Mahogany

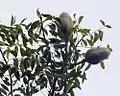
Pacific Coast mahogany ("Swietenia humilis") leaves and fruit

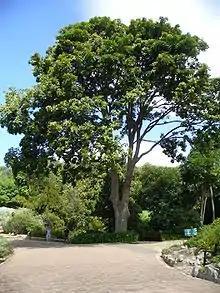
African mahogany ("Khaya anthotheca")

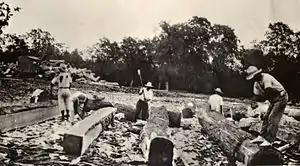
Mahogany loggers in Belize, around 1930

While only the three "Swietenia" species are classified officially as "genuine mahogany", the Federal Trade Commission allows certain species of trees other than "Swietenia" to be sold as "mahoganies" in the U.S. timber trade. This is due to the long-standing usage of the terms. But it must be prefixed with another descriptor, and they are not allowed to be sold under the name "mahogany" alone.